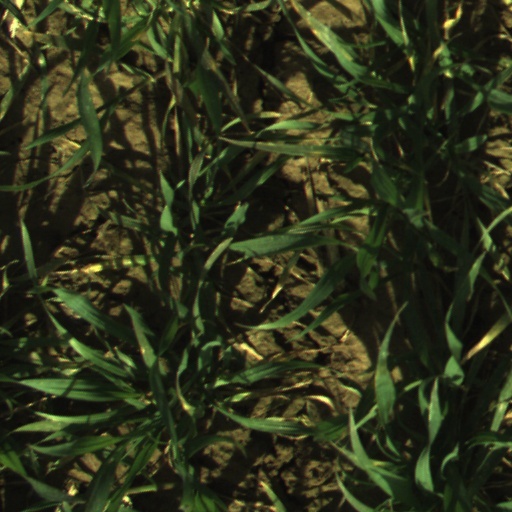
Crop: wheat